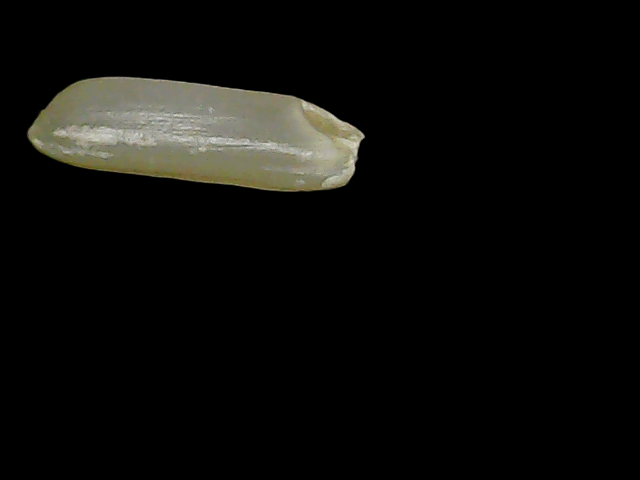
Rice variety: Binadhan19